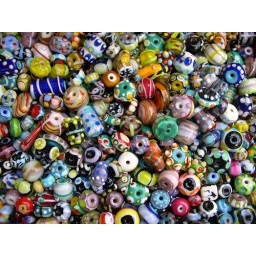
our colorful box of beads all created in the torch by Guy!